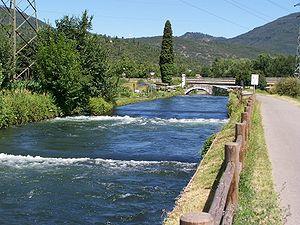
La bataille de Montichiari, est l'un des épisodes les plus importants de la guerre menée par la Ligue pontificale de Grégoire XI contre les Visconti pour préparer son retour à Rome.